Ray Bray

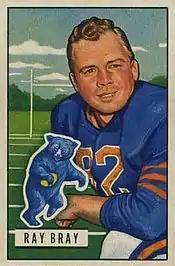
Bray on a 1951 Bowman football card

Raymond Robert Bray (February 1, 1917 – December 26, 1993) was an American professional football player who was an offensive guard and defensive lineman for 11 seasons in the National Football League (NFL). He served in the U.S. Navy from 1943 to 1945.